King of Cars

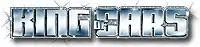
The King of Cars logo

King of Cars is an American reality television series that aired in over 21 countries, centering on the Towbin Dodge car dealership, in Henderson, Nevada, south of Las Vegas, Nevada. Managed by Josh Towbin a.k.a. "Chop" a.k.a. the "King of Cars", famous for the cult hit infomercial, "The Chopper Show", in which his salesmen dress up as various characters, as he "chops" the prices of his cars.